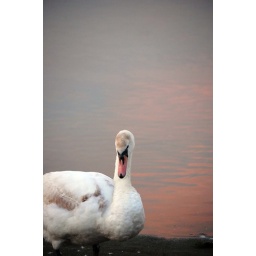
The bird life on the lake at sunset was amazing, we loved our hotel here on the lake in Milton Keynes(spelling unsure)